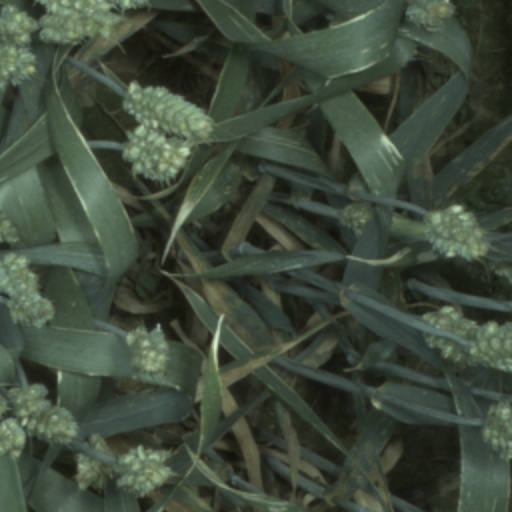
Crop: wheat